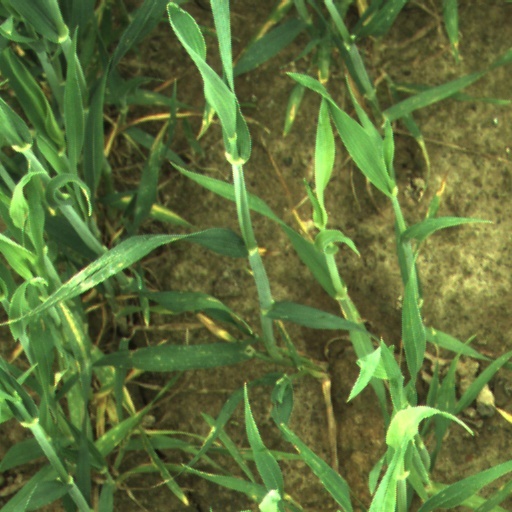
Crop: wheat